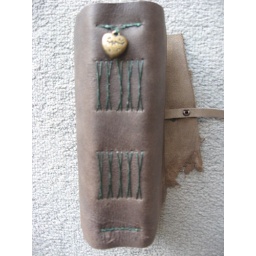
cross stitch in green waxed linen thread, heart charm